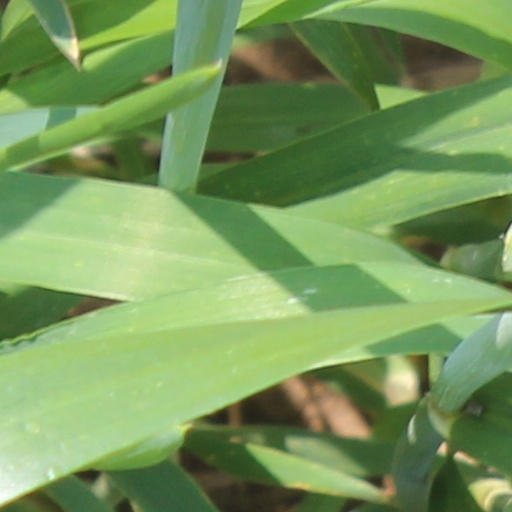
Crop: wheat